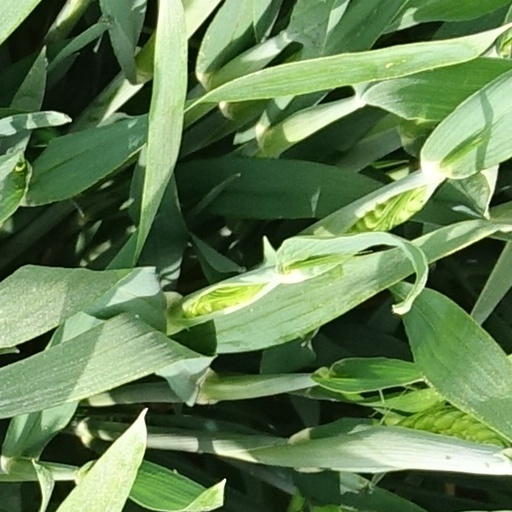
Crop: wheat